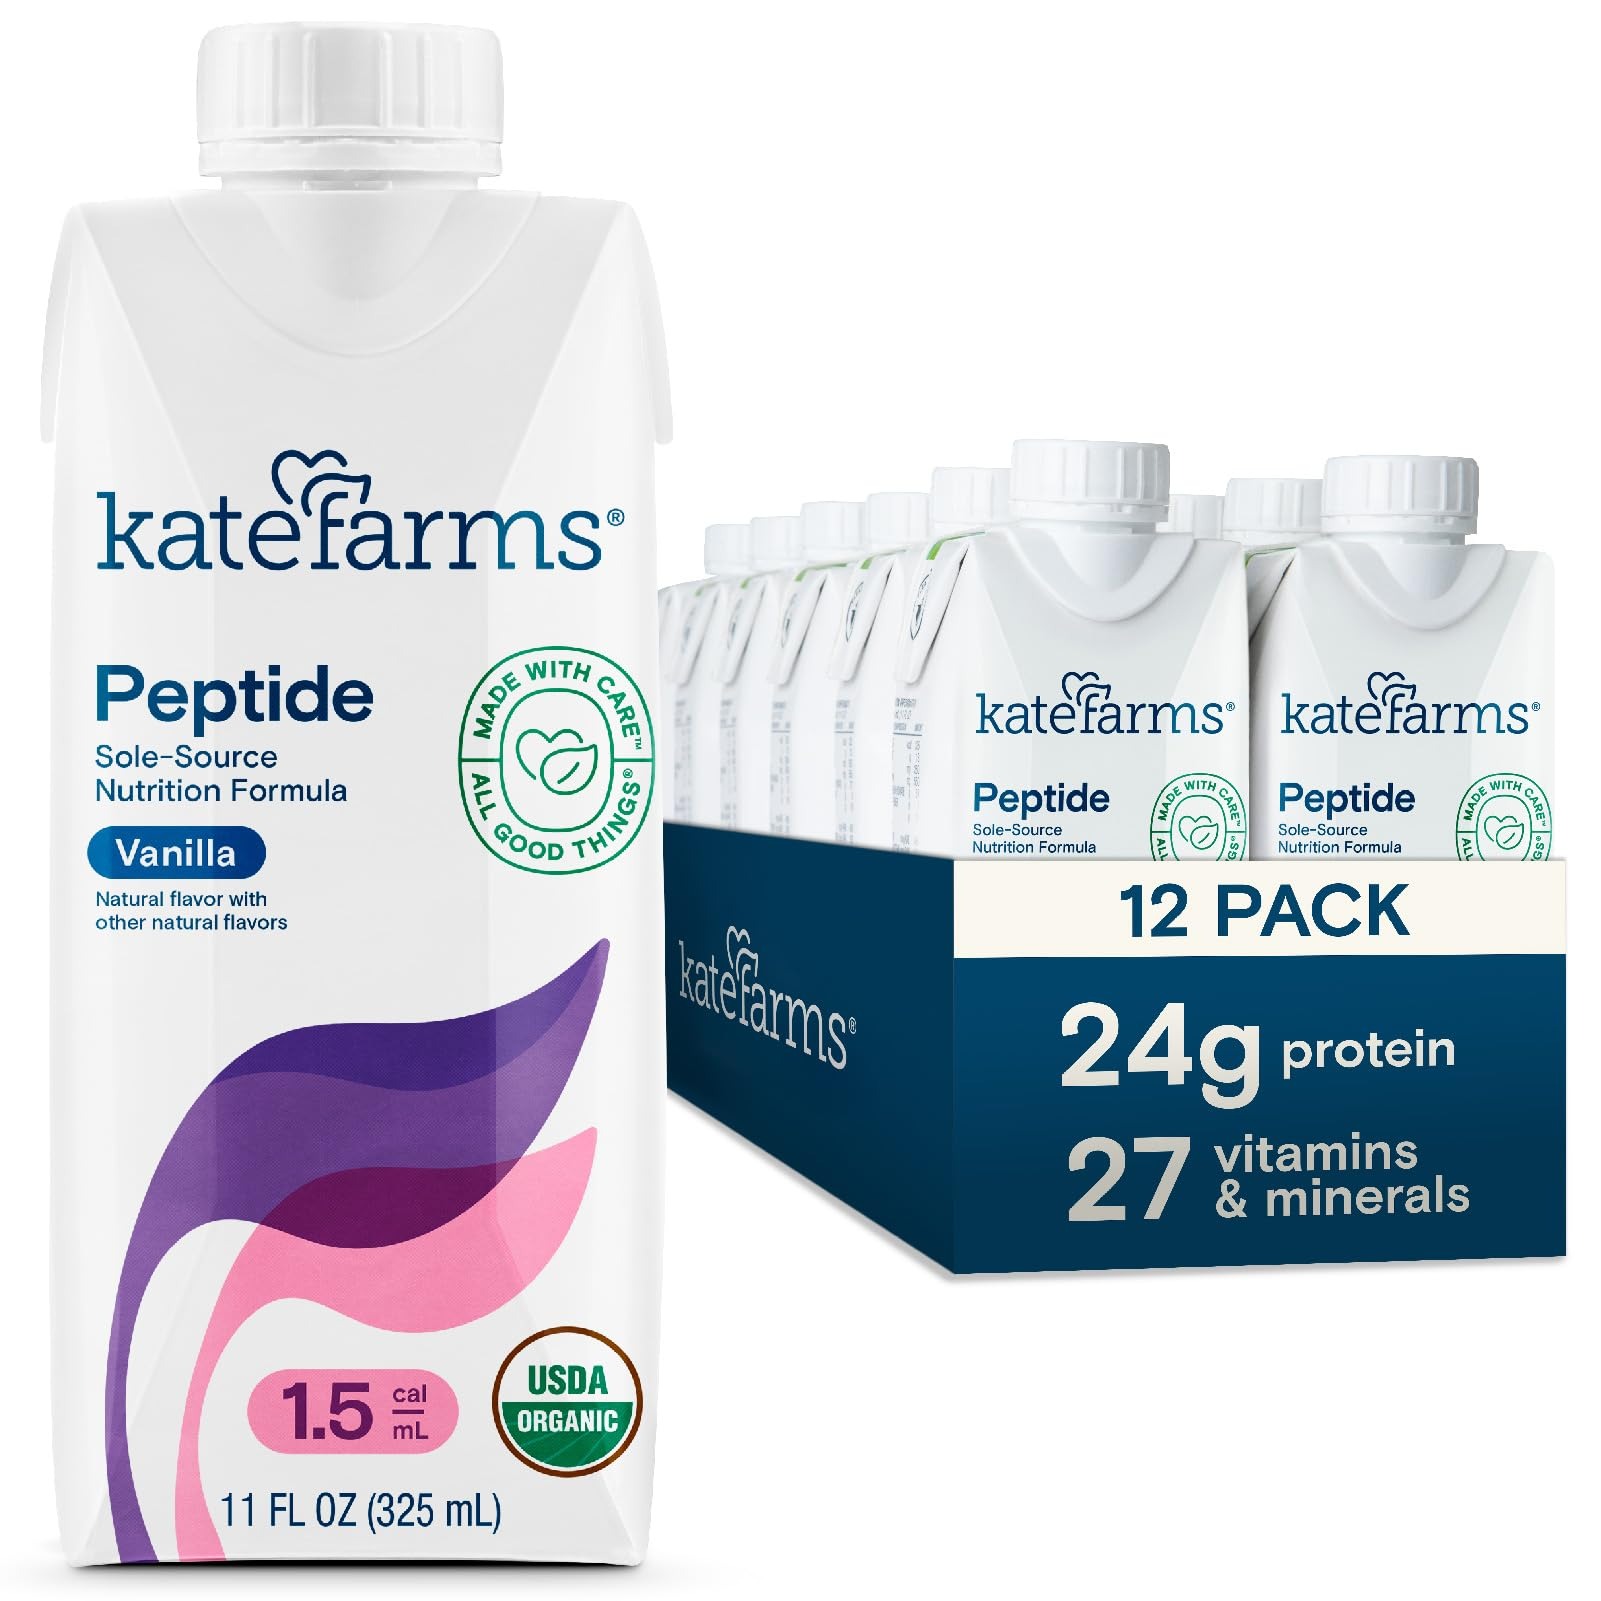
Item Name: KATE FARMS Organic Adult Peptide 1.5 Formula, Vanilla, Sole-Source, Hydrolyzed Plant-Based Nutrition for Oral or Tube Feeding, 11 Fl oz (12 Pack)
Bullet Point 1: Peptide 1.5 is calorically dense and made with 500 calories and 24 g of protein. It provides 27 essential vitamins and minerals and is made without common allergens.
Bullet Point 2: SOLE-SOURCE NUTRITION: Adult Peptide 1.5 is an organic formula suitable for tube feeding or drinking.
Bullet Point 3: INGREDIENTS: Kate Farms organic, plant-based formulas are made without artificial sweeteners or common allergens.
Bullet Point 4: DIGESTIVE AID: This formula provides a source of MCT oil and prebiotic fiber to help promote easier digestion.
Bullet Point 5: CALORIE INFO: Each 325 mL carton provides 500 calories (1.5 cal/mL) featuring 24 grams of organic hydrolyzed pea protein.
Value: 132.0
Unit: Fl Oz

Price: 148